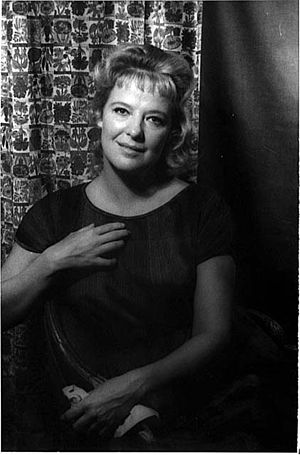
Kim Stanley
Kim Stanley var en amerikansk teater-, tv- og filmskuespiller.